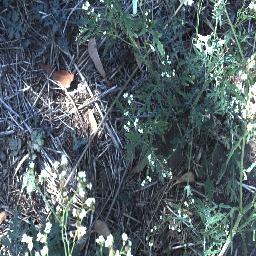
Label: parthenium